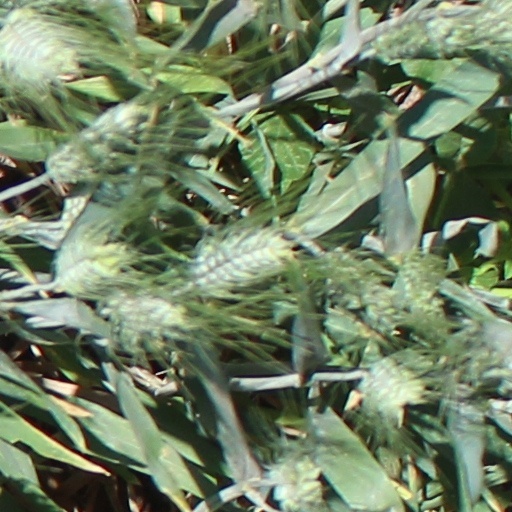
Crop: wheat